Doctor Fate (Kent Nelson)

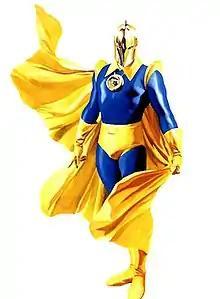
The classic rendition of Kent Nelson as Doctor Fate, as depicted in "Mythology: The DC Comics Art of Alex Ross" (November 2005).

In his debut appearance in issue #55-56 for "More Fun Comics" (May–June 1940), Doctor Fate makes his first ecounter with archnemesis Wotan and love interest Inza Cramer, wherein he tries to kill her to defeat the hero. Wotan is beaten but learn he did not pass into the afterlife and encounters him once again, attempting to blow up the Earth. Fate manages to defeat him, placing him in suspended animation and buries him deep within the Earth.